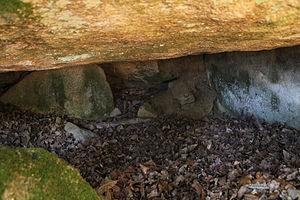
Vue intérieure. This building is indexed in the Base Mérimée, a database of architectural heritage maintained by the French Ministry of Culture,
Le dolmen de Kergonfalz est un dolmen sous tumulus de Bignan, dans le Morbihan en France.